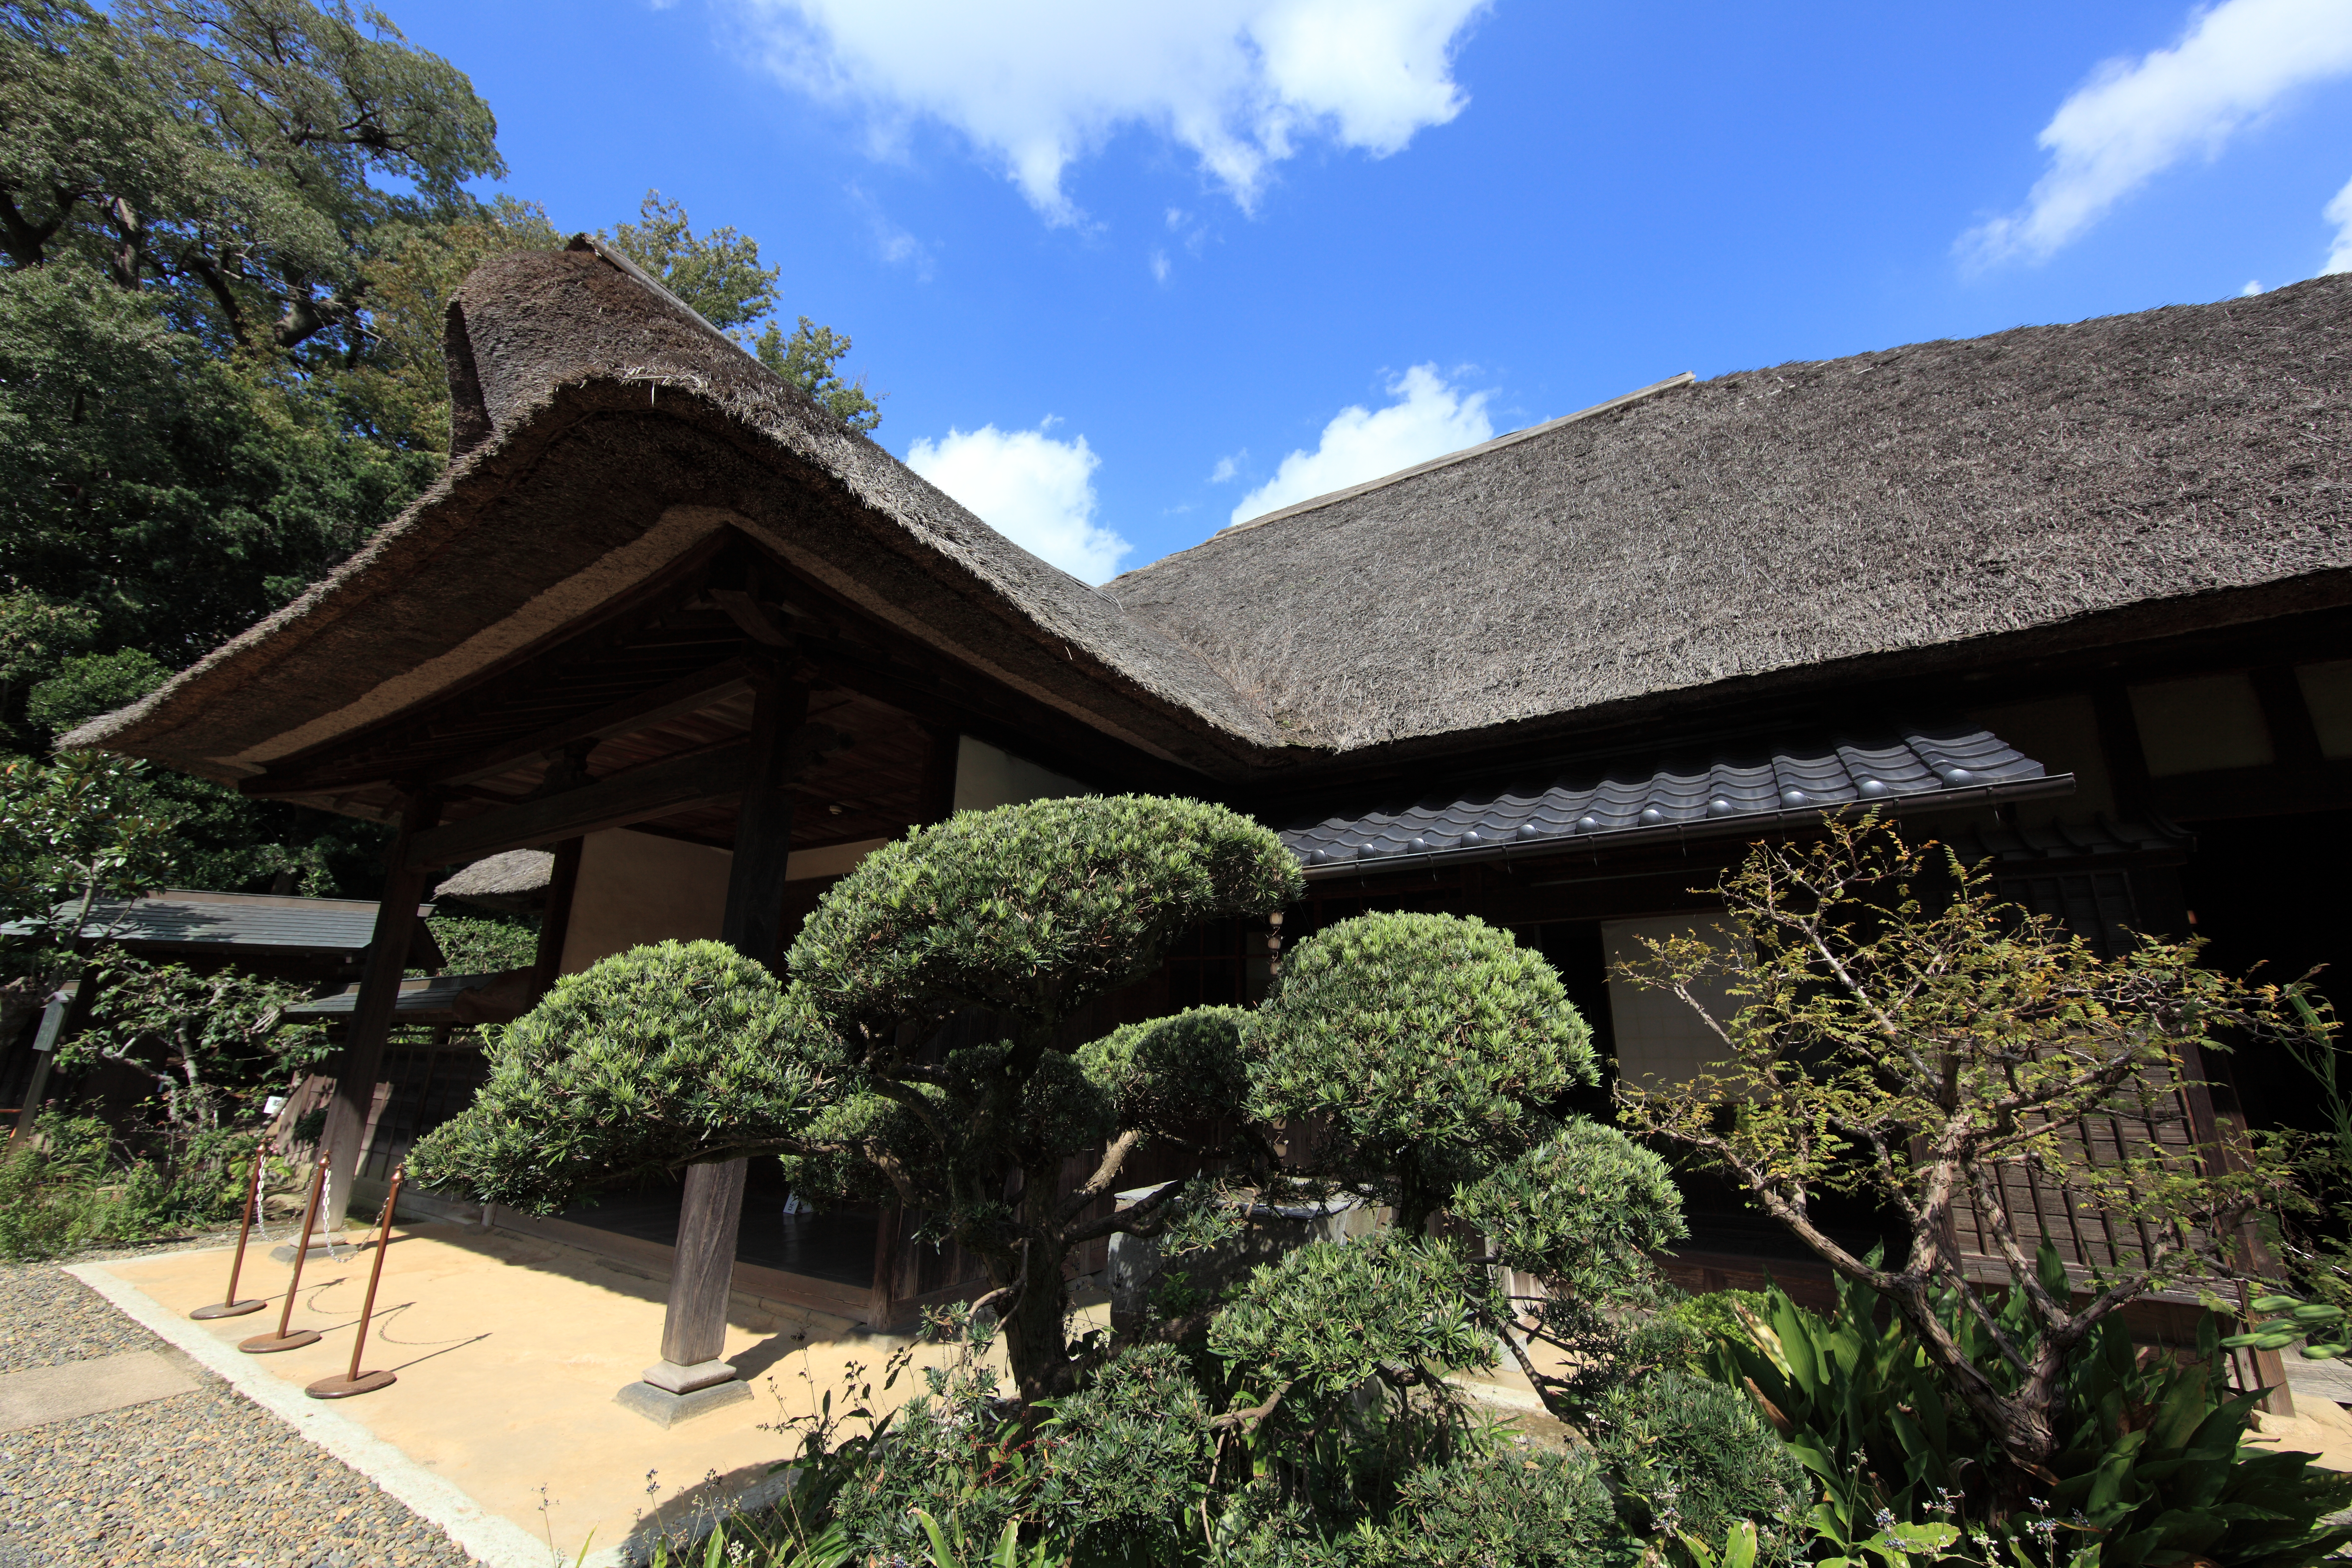
villa, house, flower, home, high, botany, exterior, garden, family, design, japanese, resort, 5d, style, hires, estate, markii, traditional, hi, res, resolution, ibaraki, toride, someno